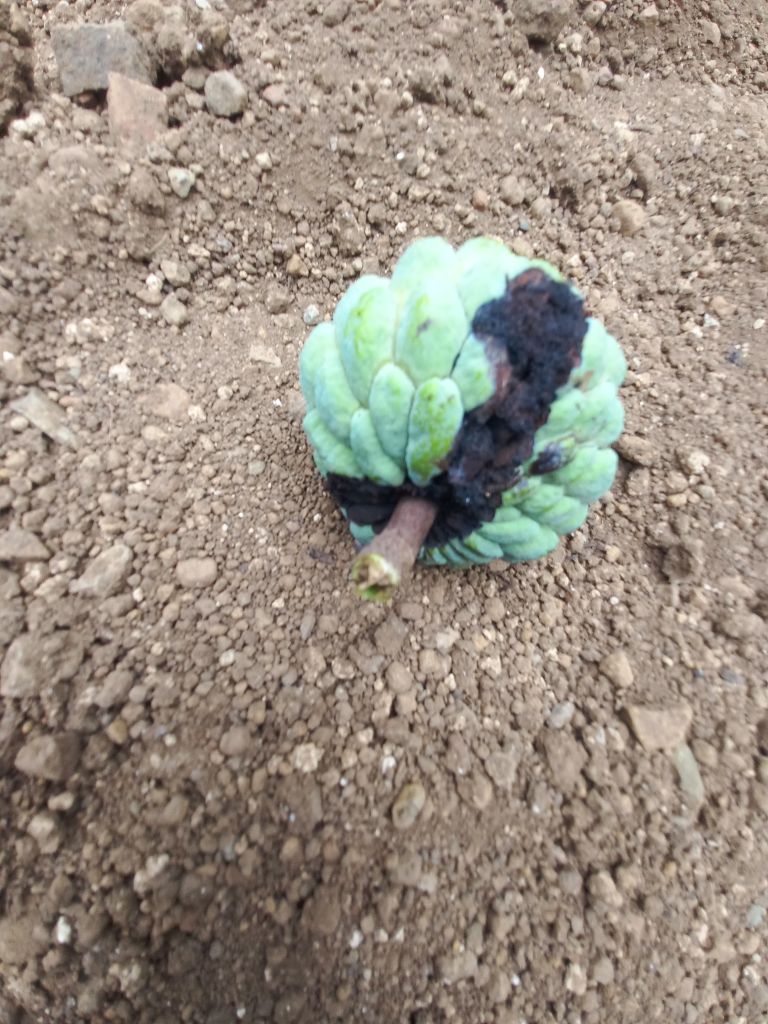
Disease label: Diplodia Rot